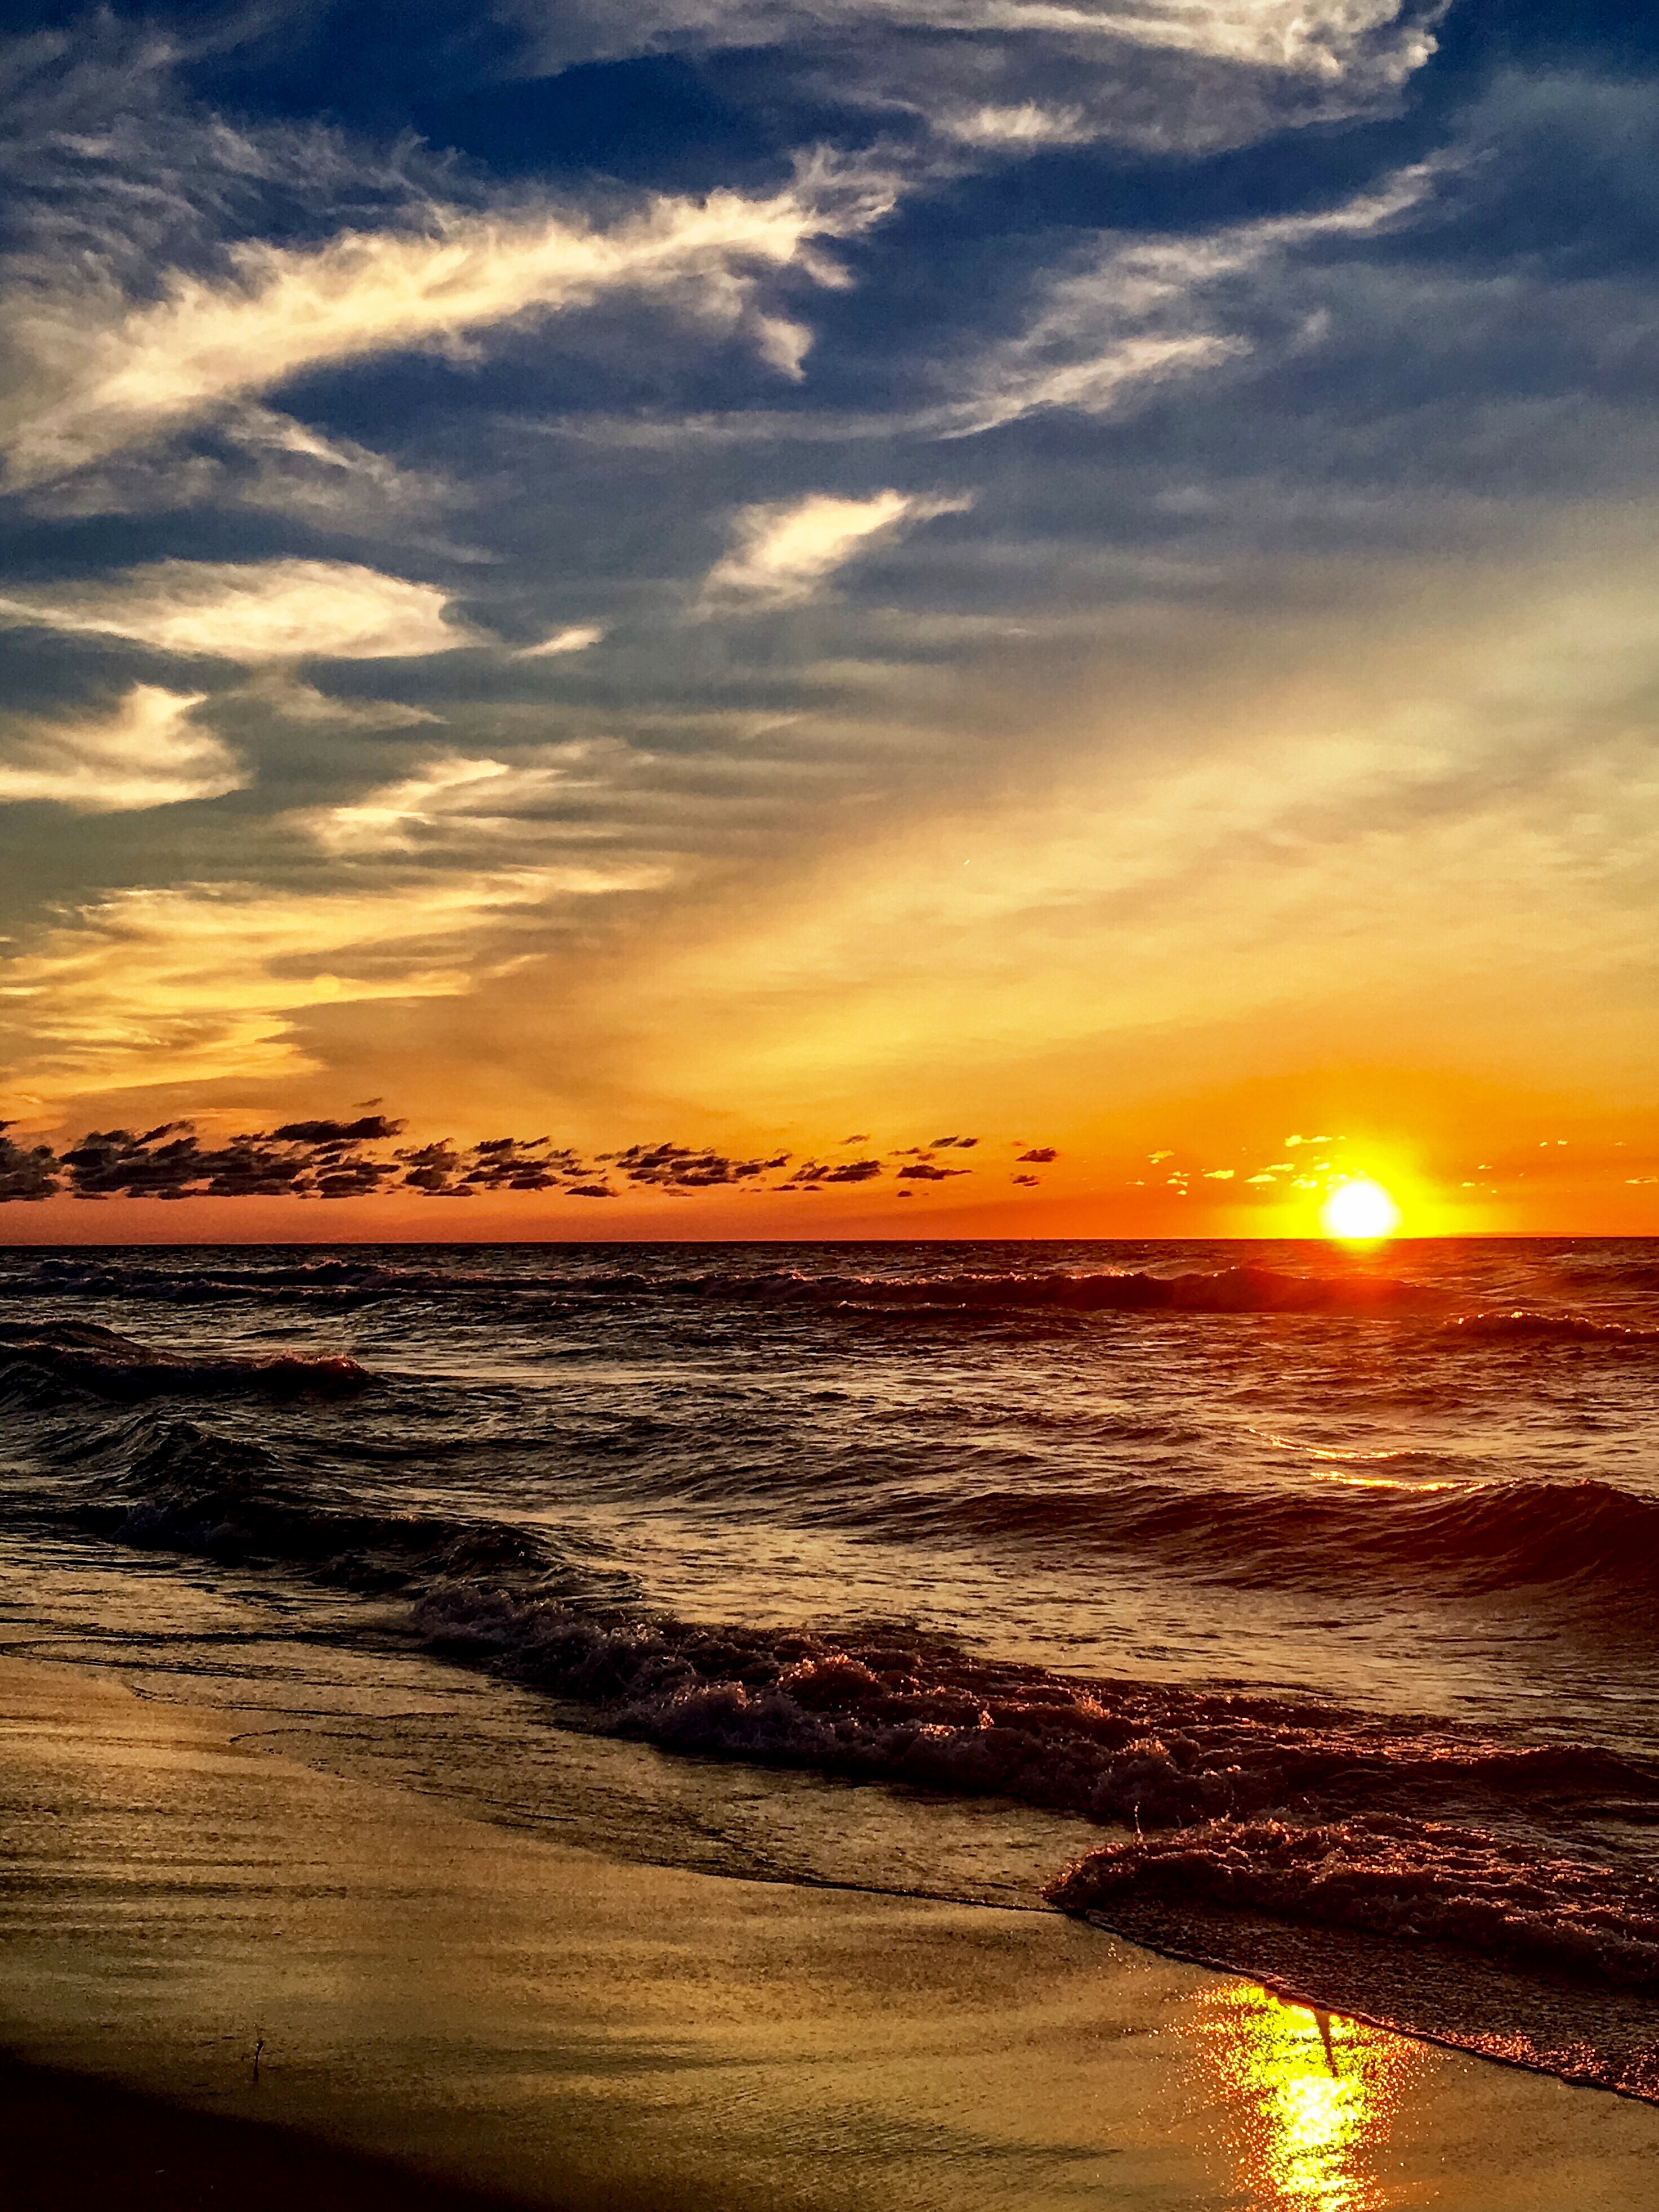
beach, sunset, harbor, country, michigan, sky, horizon, body of water, sunrise, afterglow, sea, nature, ocean, water, wave, sun, dusk, cloud, evening, shore, morning, wind wave, calm, red sky at morning, coast, reflection, dawn, tide, atmosphere, tropics, sunlight, tree, sound, astronomical object, vacation, photography, coastal and oceanic landforms, landscape, bay, cumulus